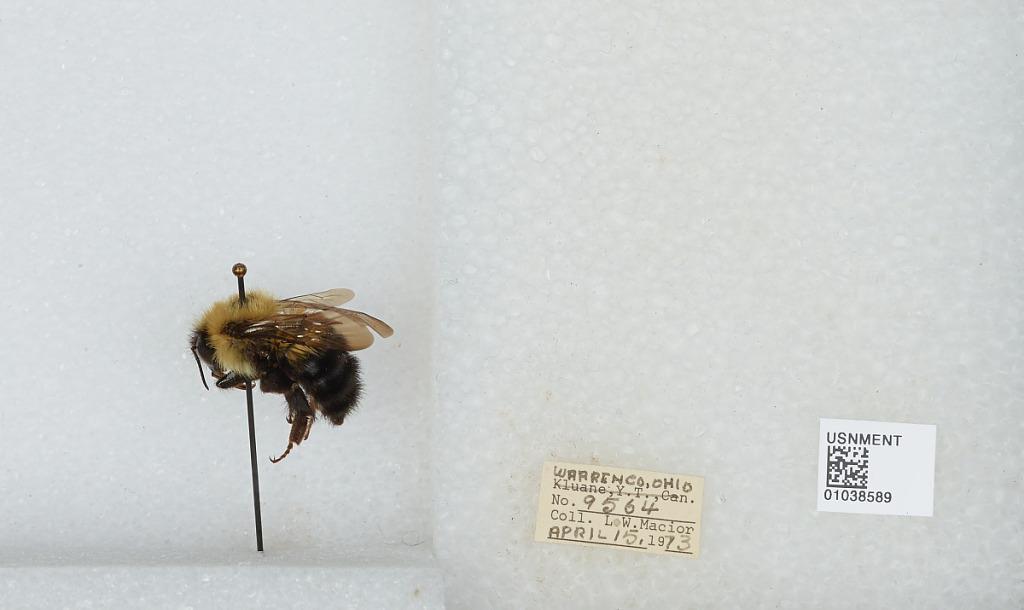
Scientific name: Bombus (Pyrobombus) vagans vagans Smith
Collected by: L. Macior
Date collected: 1973-4-15
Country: United States
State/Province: Ohio
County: Warren
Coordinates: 39.4242, -84.1856